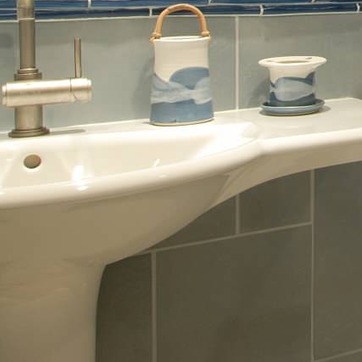
Material: ceramic